Thiele (retail opticians)

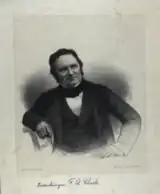
Frederik Anton Thiele, lithography by I.W. Tegner & Kittendorff

The company was founded in 1817 when Frederik Anton Thiele (1792-1859) was granted a royal license to "manufacture and sell any kind of astronomic, mathematical, chemical, physical, optical, mineralogical and mechanical instrument or device".